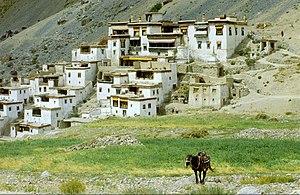
Le monastère de Lingshed, Zanskar/Ladakh.
Le monastère de Lingshed ou Lingshed Gompa, est un monastère Gelugpa Bouddhiste dans le Ladakh Jammu et Cachemire, Inde. Il est situé près du village de Lingshet dans le district de Leh, qui se trouve à l'Est de Leh, la capitale du Ladakh, du district du même nom, dans l'État du Jammu-et-Cachemire en Inde.